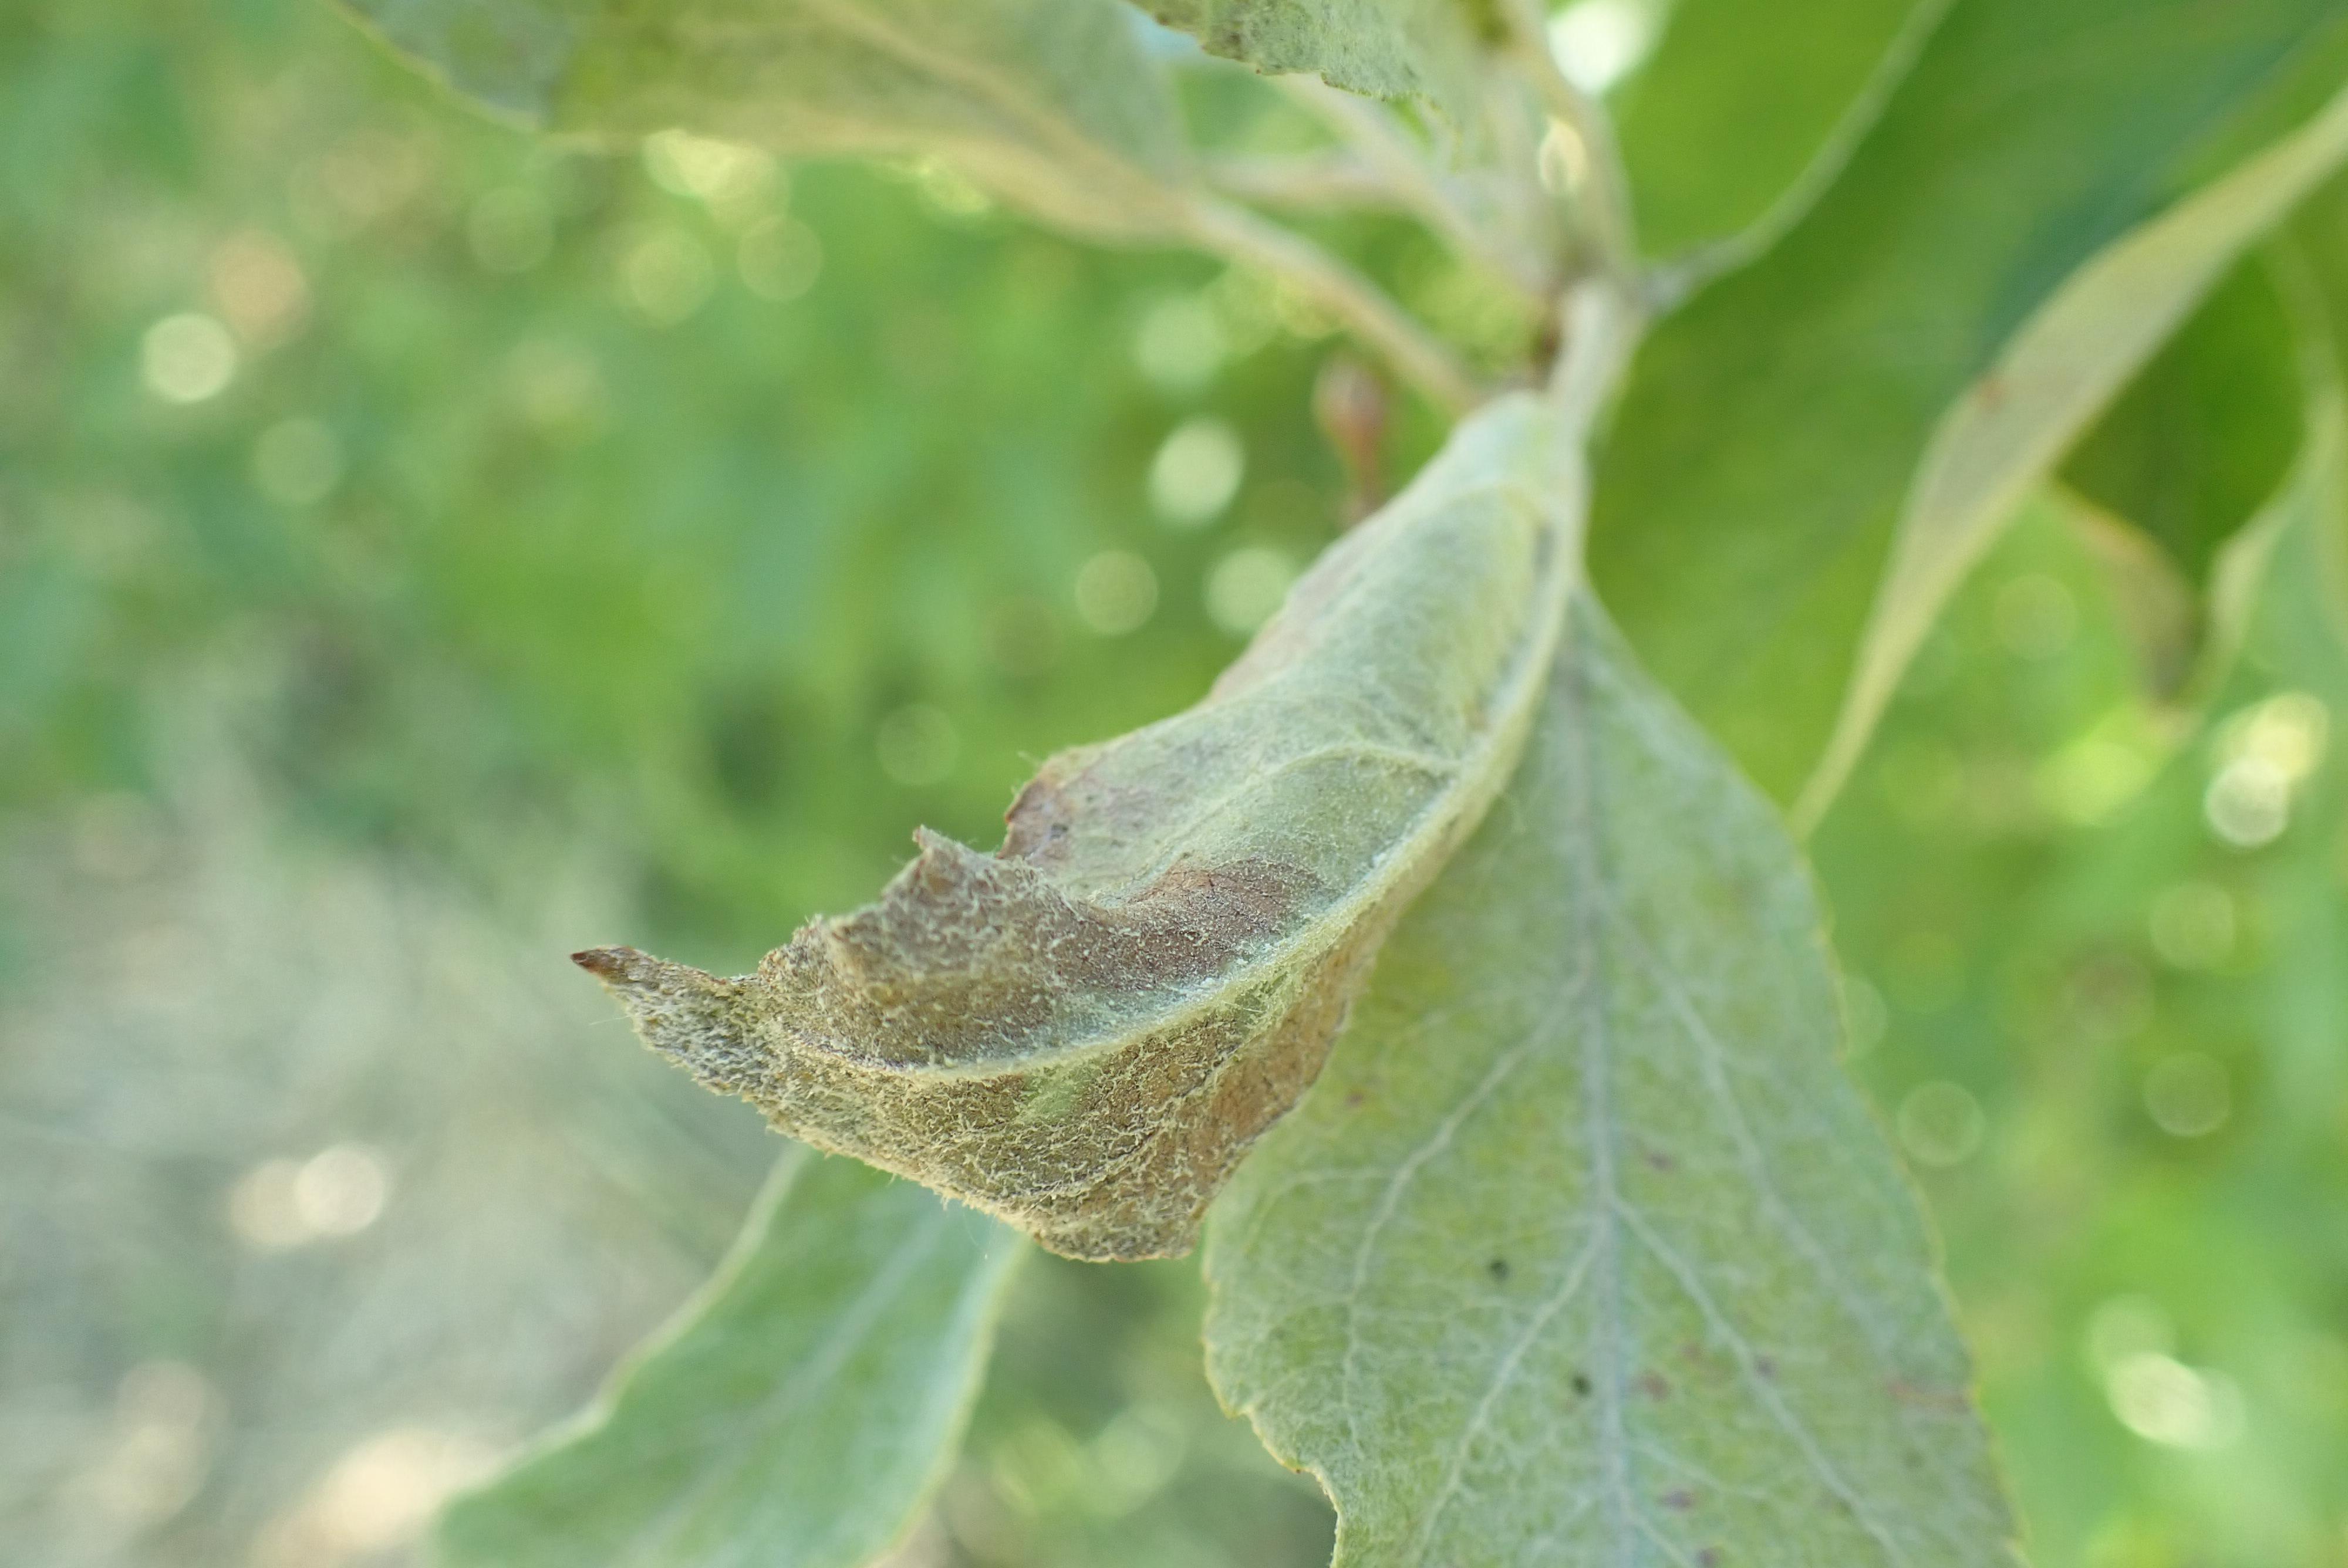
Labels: powdery_mildew